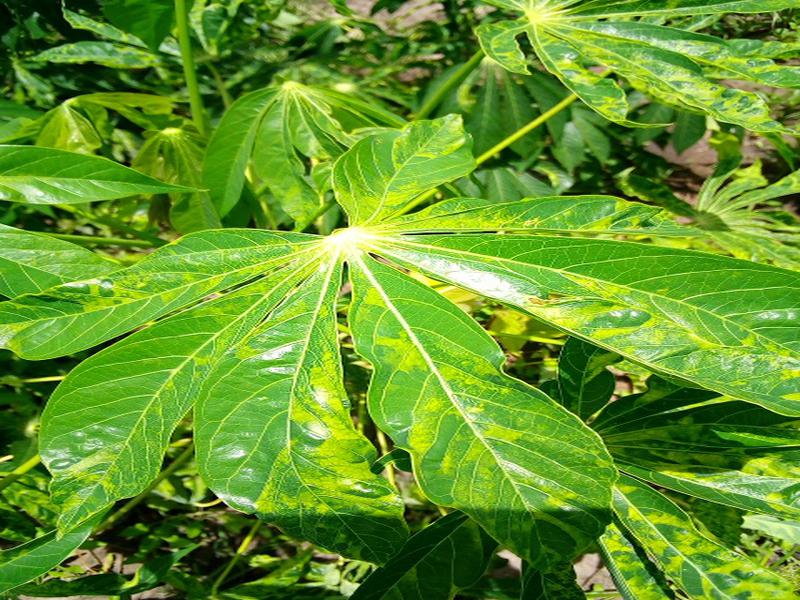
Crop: cassava
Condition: mosaic_disease